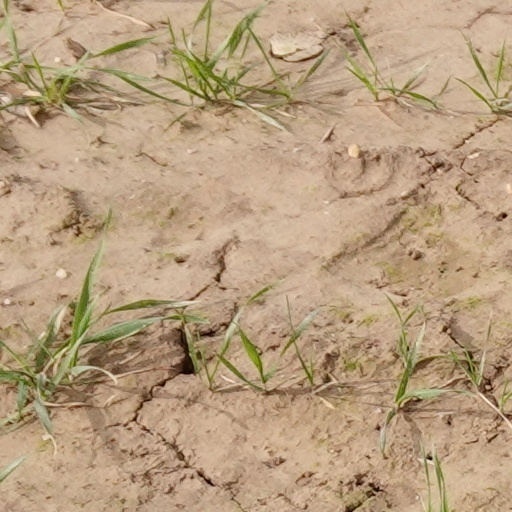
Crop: wheat